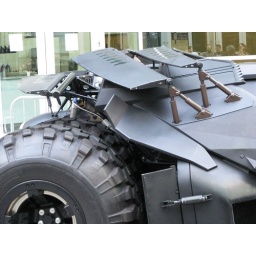
The car used in the movie on display at Arclight theater in Hollywood.